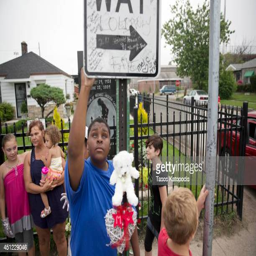
fans pay respect to rhythm and blues artist